List of awards and nominations received by Lost

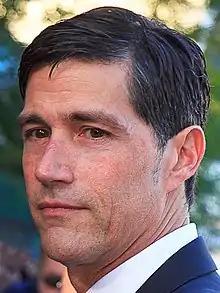
Matthew Fox has been nominated seven times for Best Actor on Television, winning twice (2006, 2008)

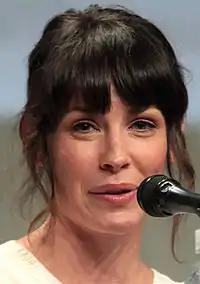
Evangeline Lilly has been nominated six times for Best Actress on Television (2005–2010)

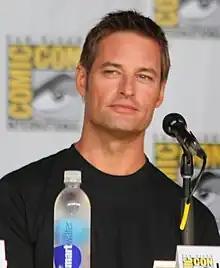
Josh Holloway has been nominated four times, winning only once for Best Actor on Television (2010)

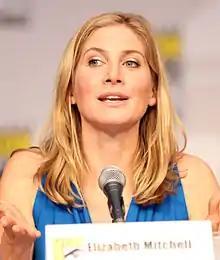
Elizabeth Mitchell has been nominated four times, winning only once for Best Supporting Actress on Television (2008)

The Saturn Awards are presented annually by the Academy of Science Fiction, Fantasy and Horror Films, which honors science fiction, fantasy and horror in film, television, and home video. "Lost" has been nominated for 54 awards and has won 13, including five wins for Best Network Television Series (2005–2006, 2008–2010) and acting wins for Michael Emerson (2008), Matthew Fox (2006, 2008), Josh Holloway (2010), Elizabeth Mitchell (2008), and Terry O'Quinn (2005).